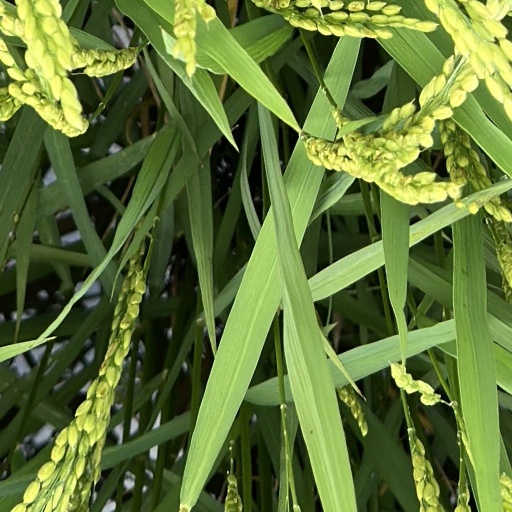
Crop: rice